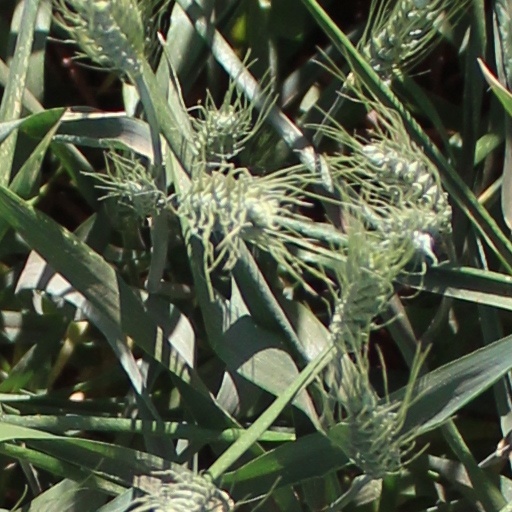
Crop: wheat